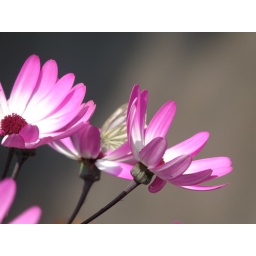
Purple and white daisy like flower with a butterfly on the one near the back.